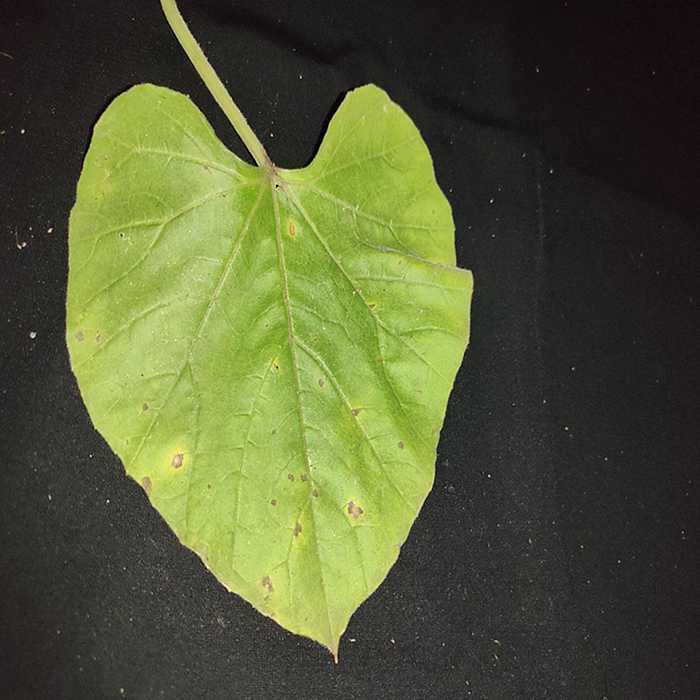
Plant: Bottle gourd
Label: Anthracnose